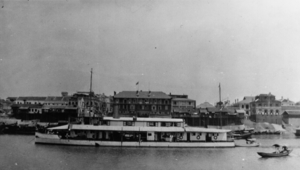
Cette liste présente les canonnières « modernes » ayant été en service dans la Marine française.